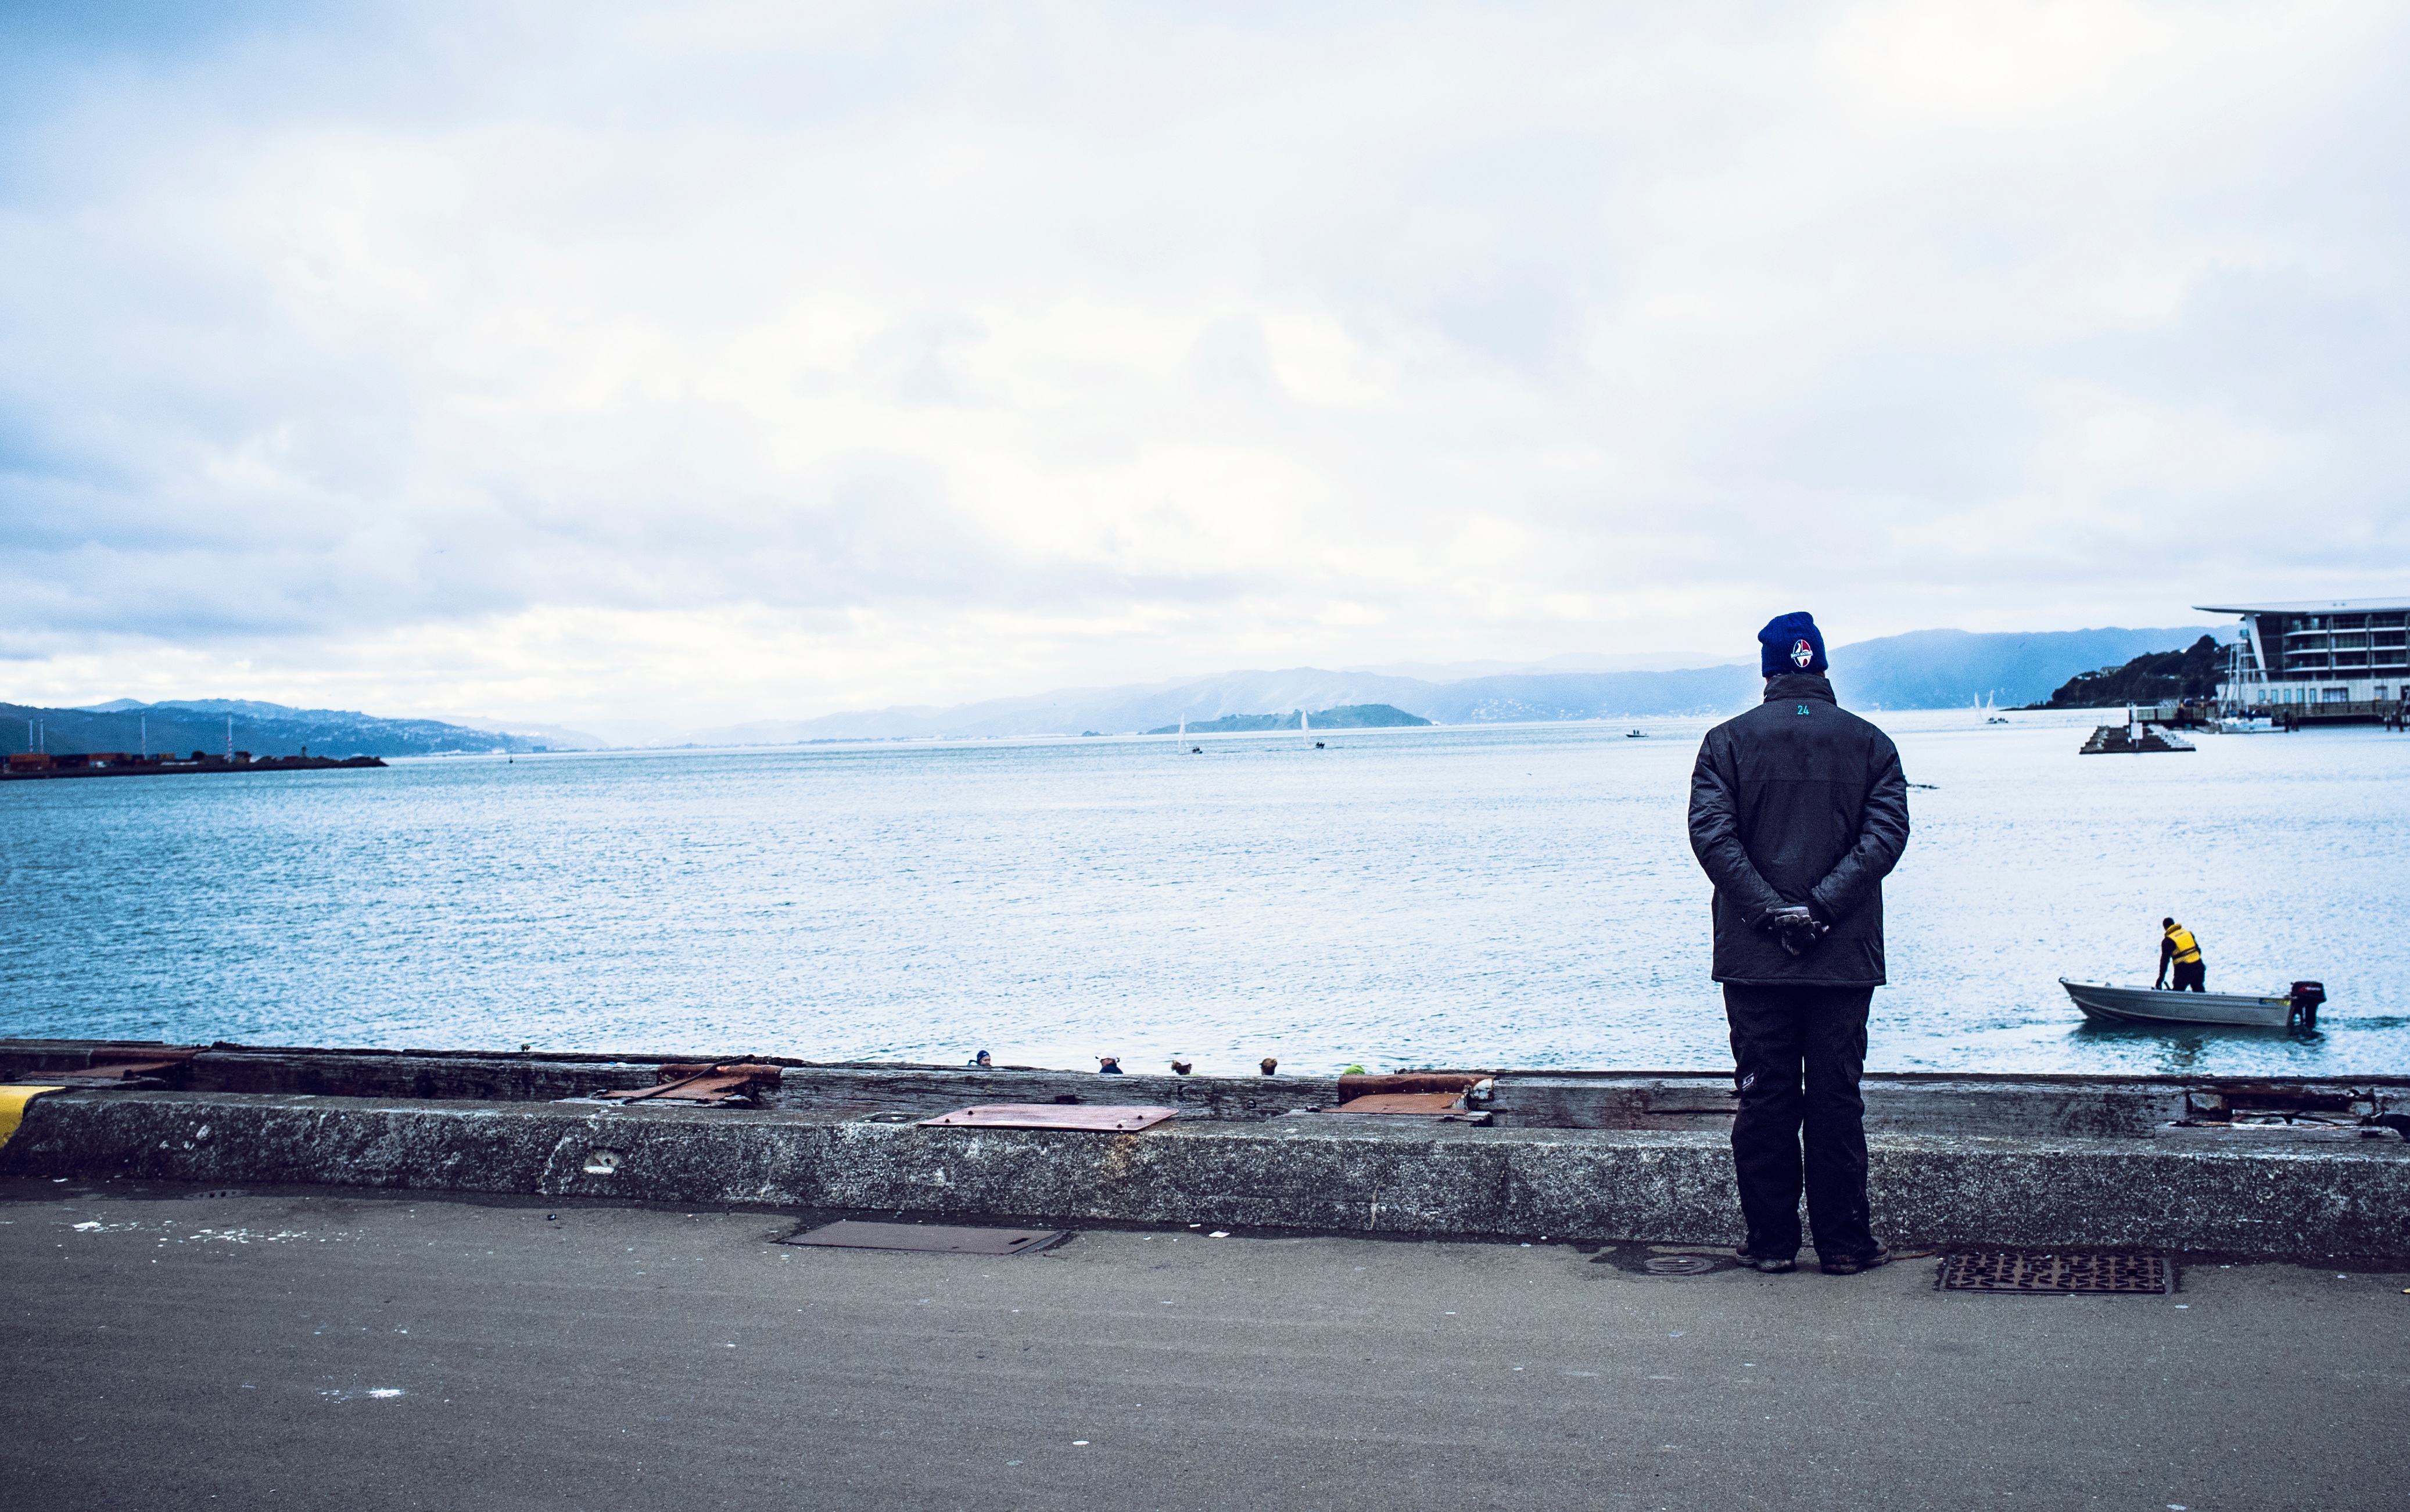
beach, sea, coast, water, sand, ocean, horizon, shore, wave, pier, ice, vehicle, bay, body of water, ferry, breakwater